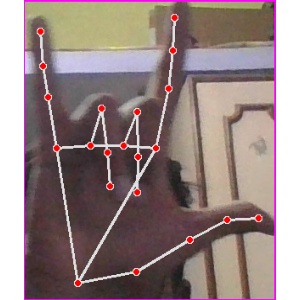
अक्षर: व